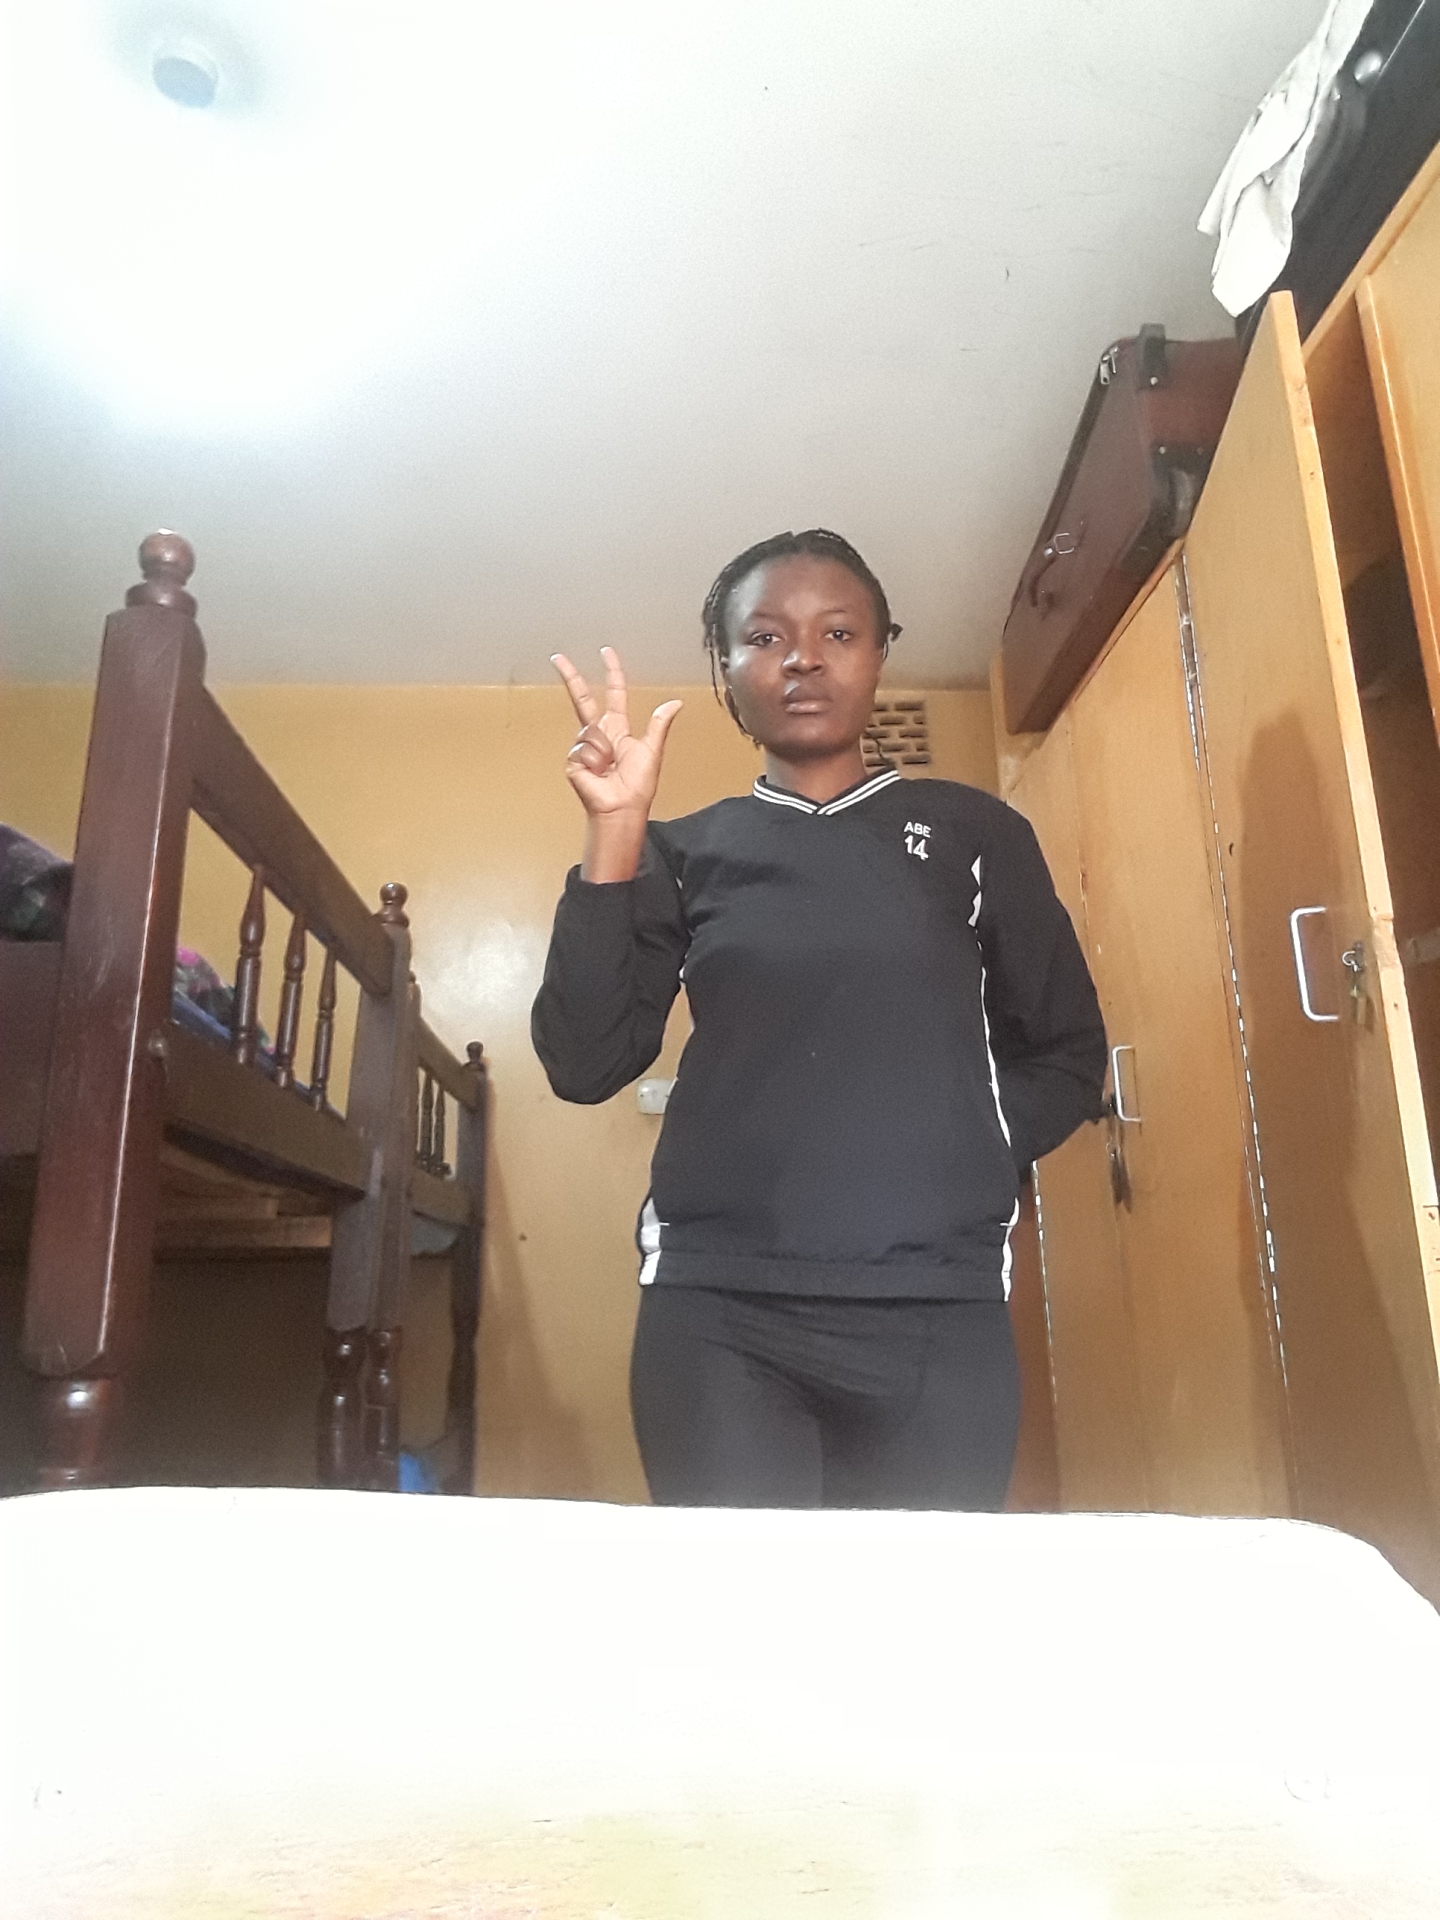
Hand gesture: three2